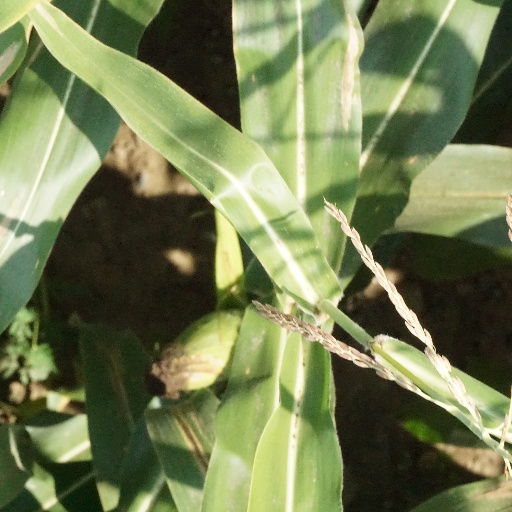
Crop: maize; corn